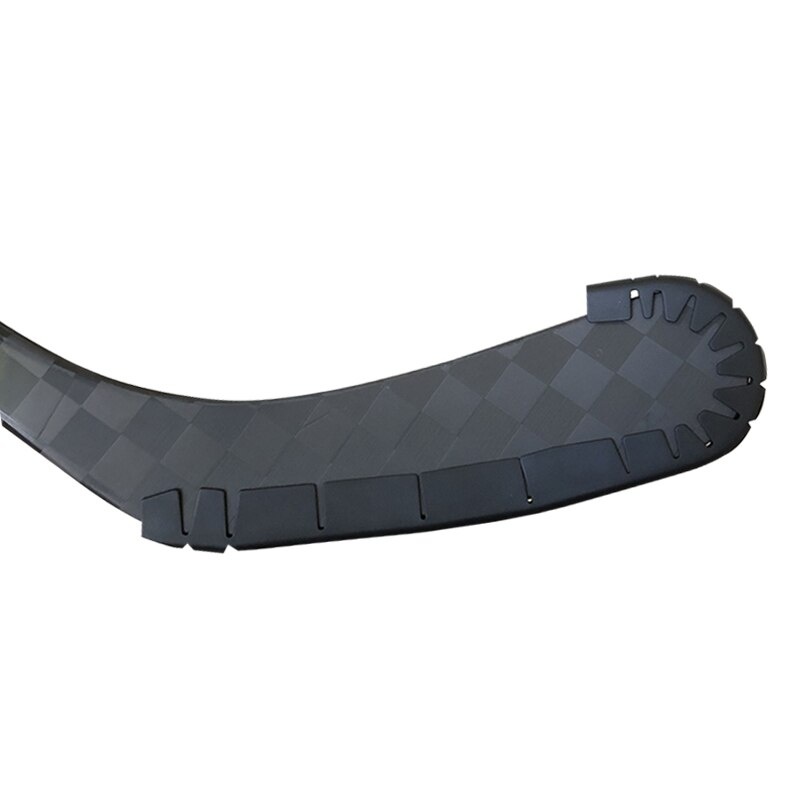
Hockey Stick Blade Protector
Model Number: ST-B-012 Name: Hockey Stick Blade Protector Sleeve Material: PP Color: Black Applicable scene: Ice hockey/Street hockey/Field hockey Apply to: Adults/Children Weight: 30g Advantage1: Maximum durability and flexibility Advantage2: Protect your hockey stick Advantage3: An ideal hockey training aid for kids or adults Wholesale: Support
Brand: ARDUES sport & adventure
Category: Sporting Goods > Athletics > Figure Skating & Hockey > Hockey Stick Care